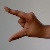
The image shows a hand gesture representing the letter 'Z' in Indian Sign Language.